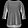
Label: Pullover